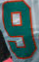
Number: 9